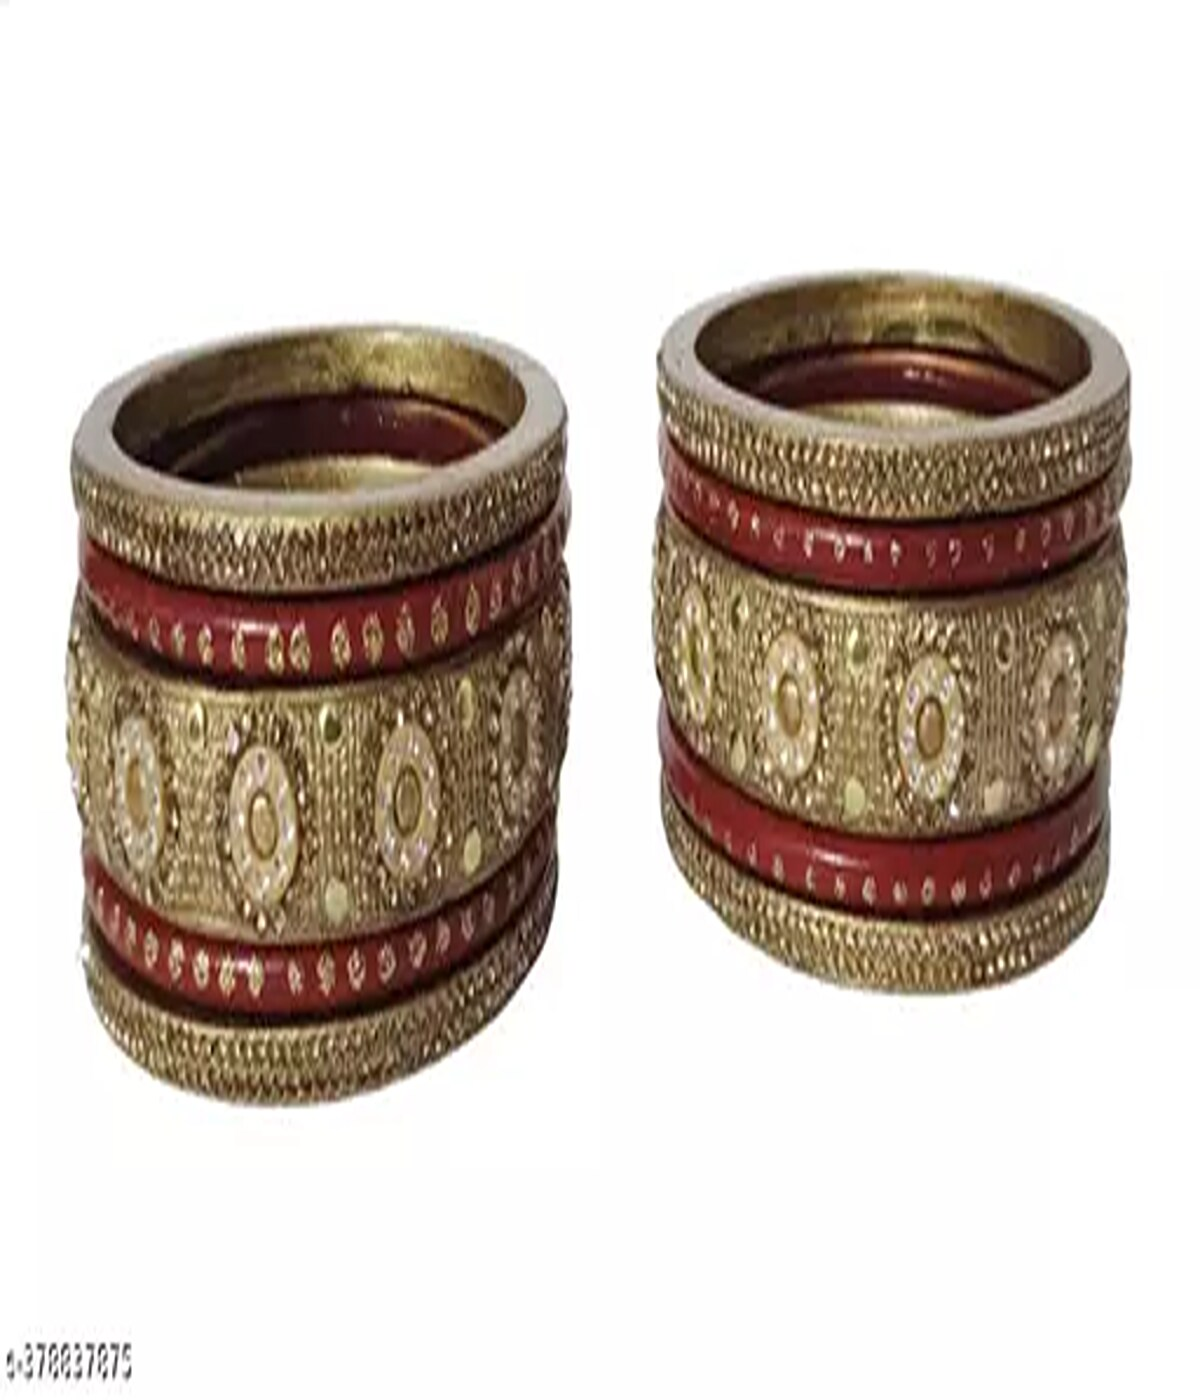
NAVSUBH Bangles/Kada Set With Beautiful Golden Stone (Karwa Chauth Special) For Women & Girls - (Set Of 20 Bangles)-Size-2.6-Multicolor3
Type: Bangles
Brand: NAVSUBH
Price: Rs. 1527
NAVSUBH Rajsthan Lac Bangles Bangles Traditional Ethnic Bangles Set For Merried Women Seep Chuda/Kada 2 Pcs Set (Seep_KanganSet)